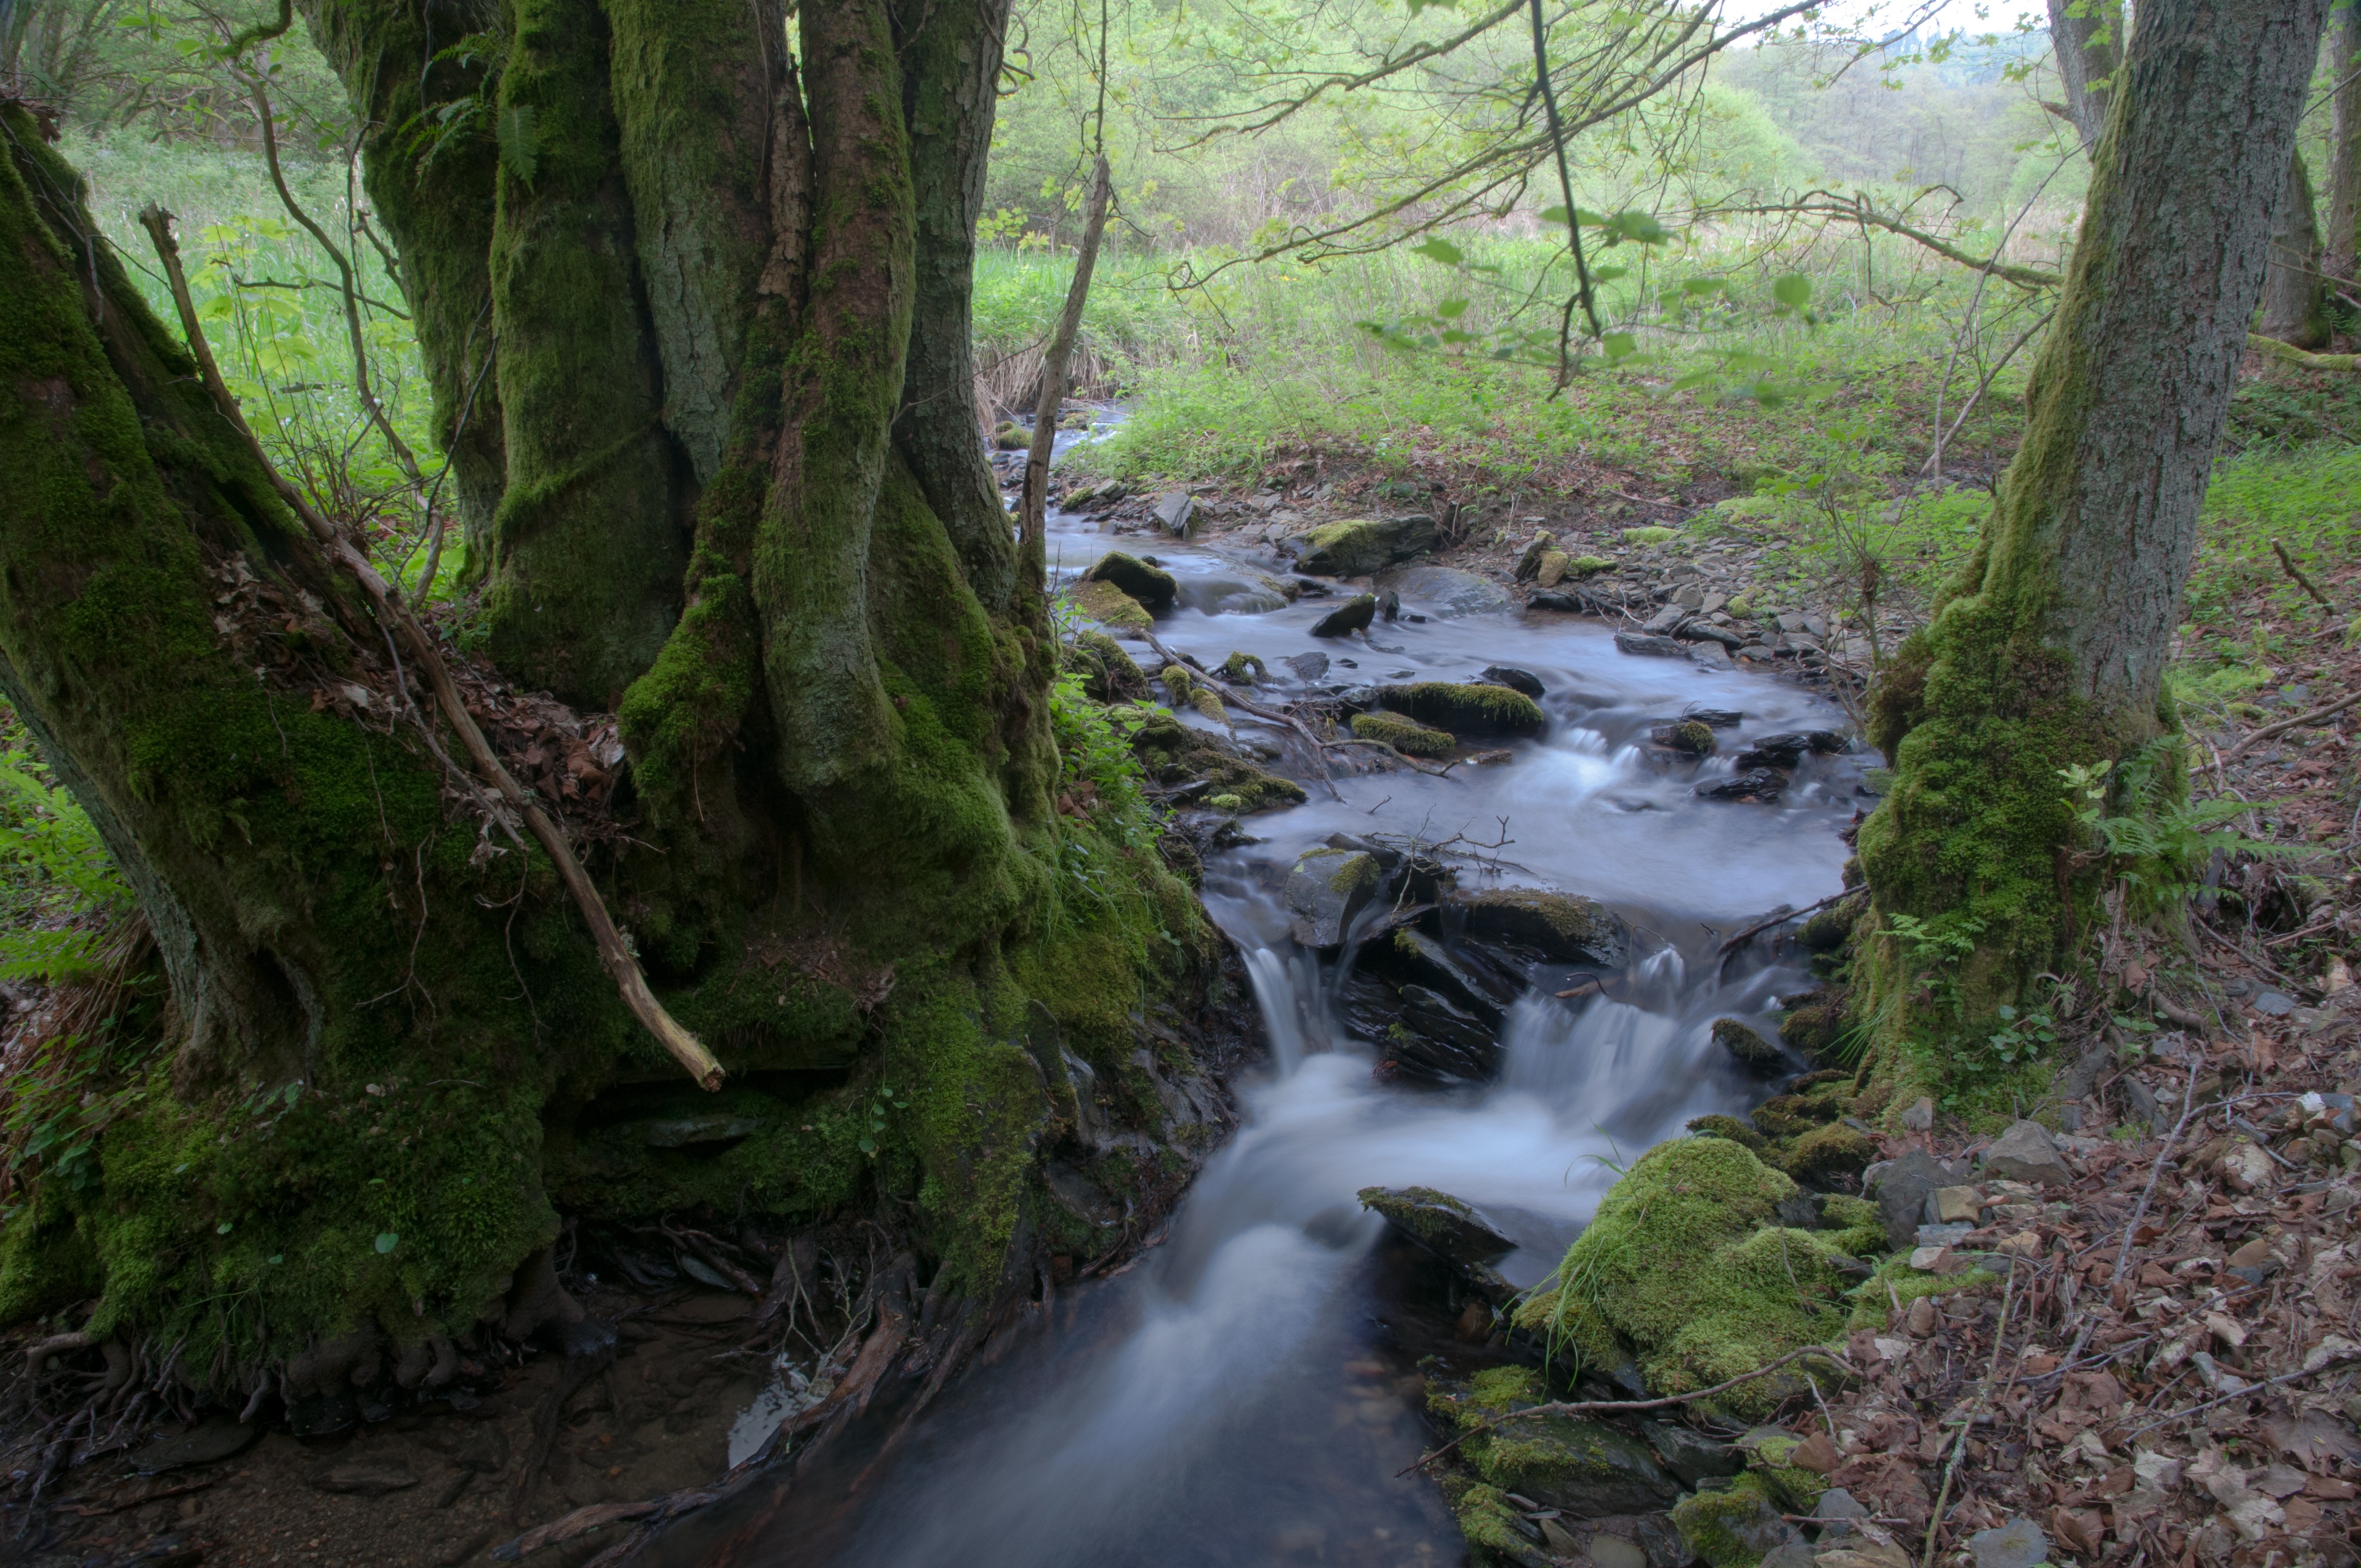
tree, forest, waterfall, creek, wilderness, trail, river, valley, stream, jungle, rapid, long exposure, body of water, vegetation, rainforest, ravine, blurry, woodland, bach, habitat, eifel, water feature, ecosystem, watercourse, nature reserve, old growth forest, natural environment, geographical feature, natuschutzgebiet, sauer bach